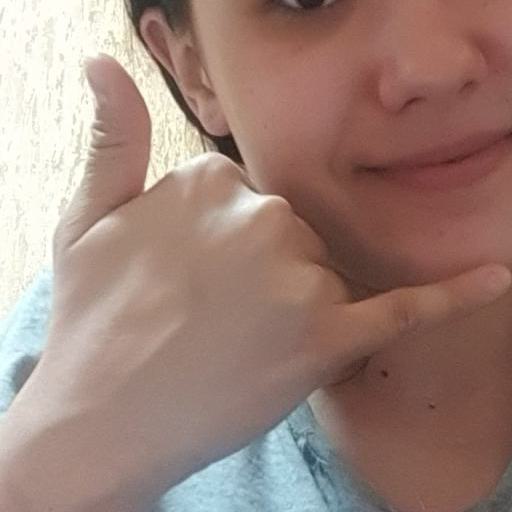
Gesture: call